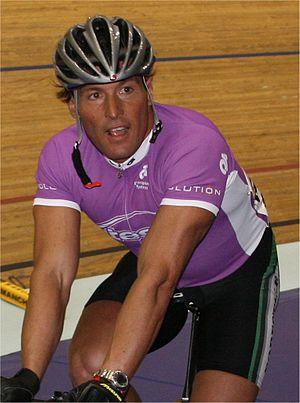
Roberto Chiappa est un coureur cycliste italien spécialiste de la piste.